Billy doll

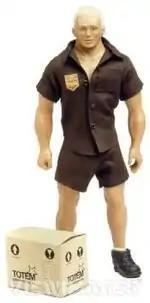
Billy in his "BPS" outfit

Billy – The World's First Out and Proud Gay Doll (a.k.a. The Billy Doll and Billy the Gay Doll) is a doll introduced in the US in 1997. Marketed for adults, the doll is anatomically correct, featuring an oversized penis. Billy was created by artists John McKitterick and Juan Andres, and marketed by London-based Totem International Ltd and New York-based Totem International Inc. as "the first out and proud gay doll", although that distinction actually belongs to Gay Bob, introduced in 1977.